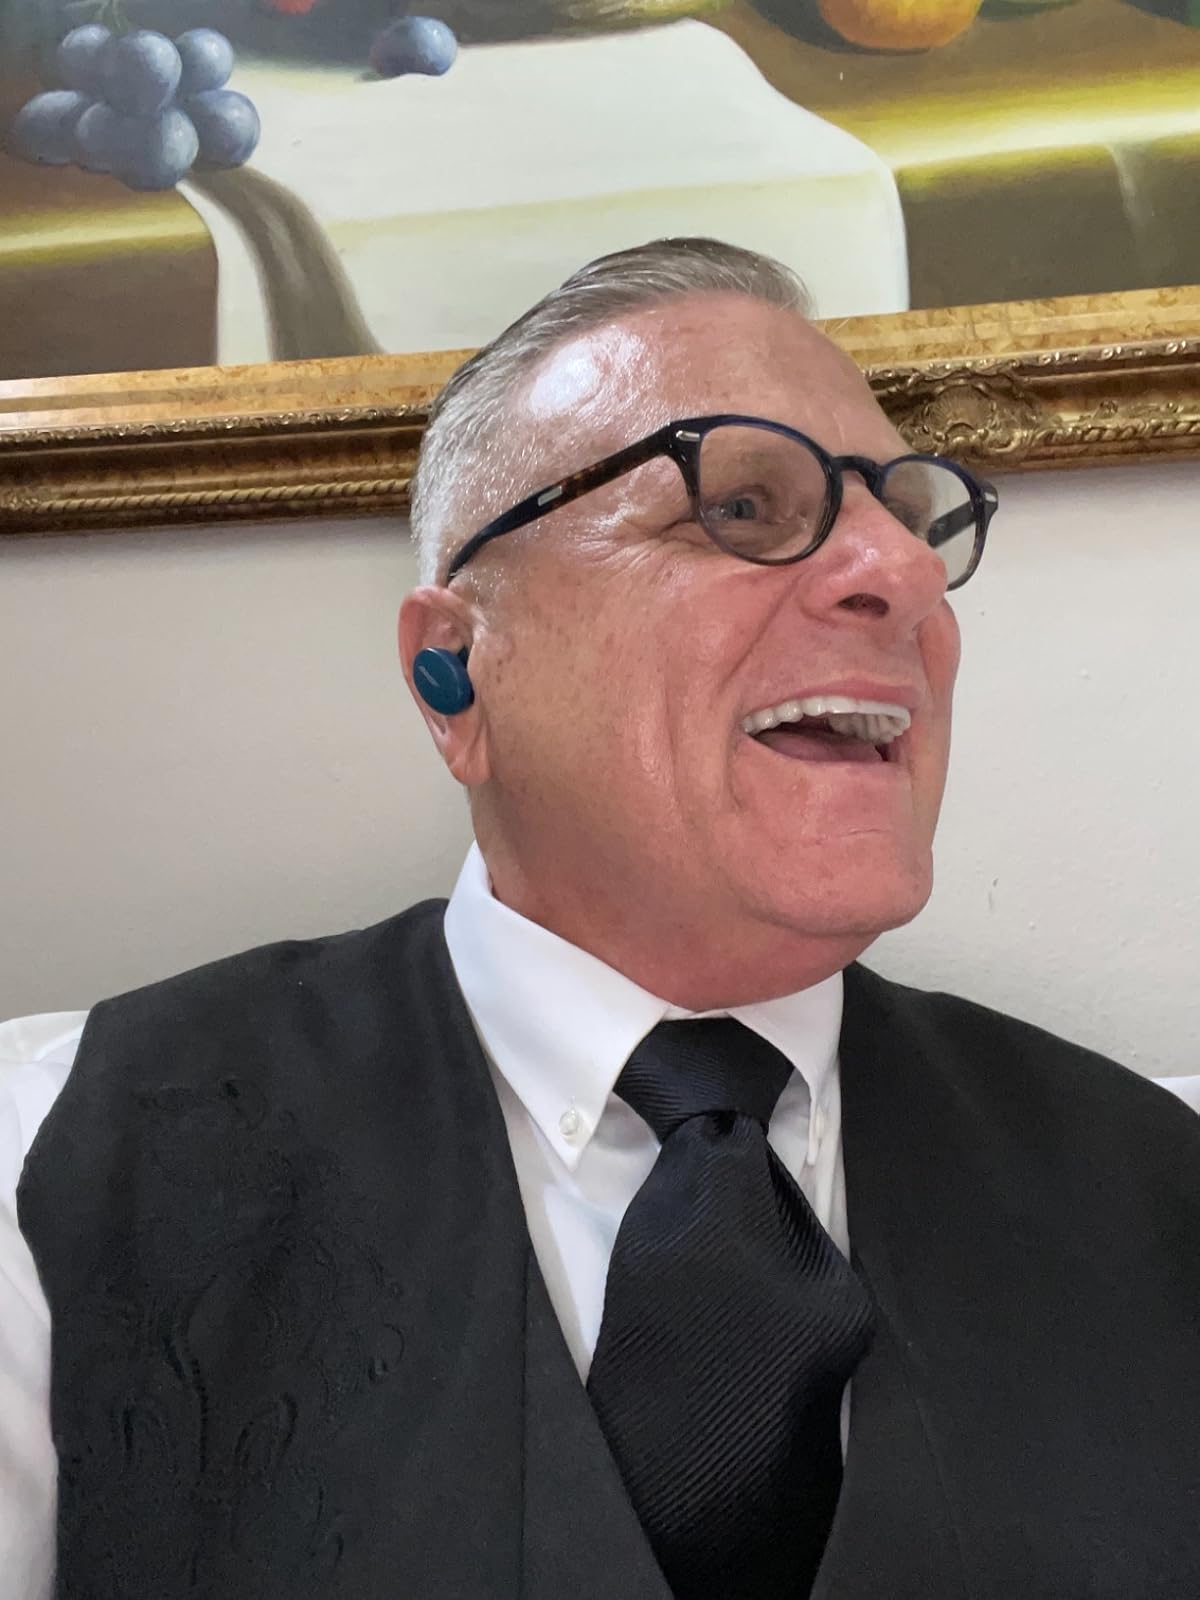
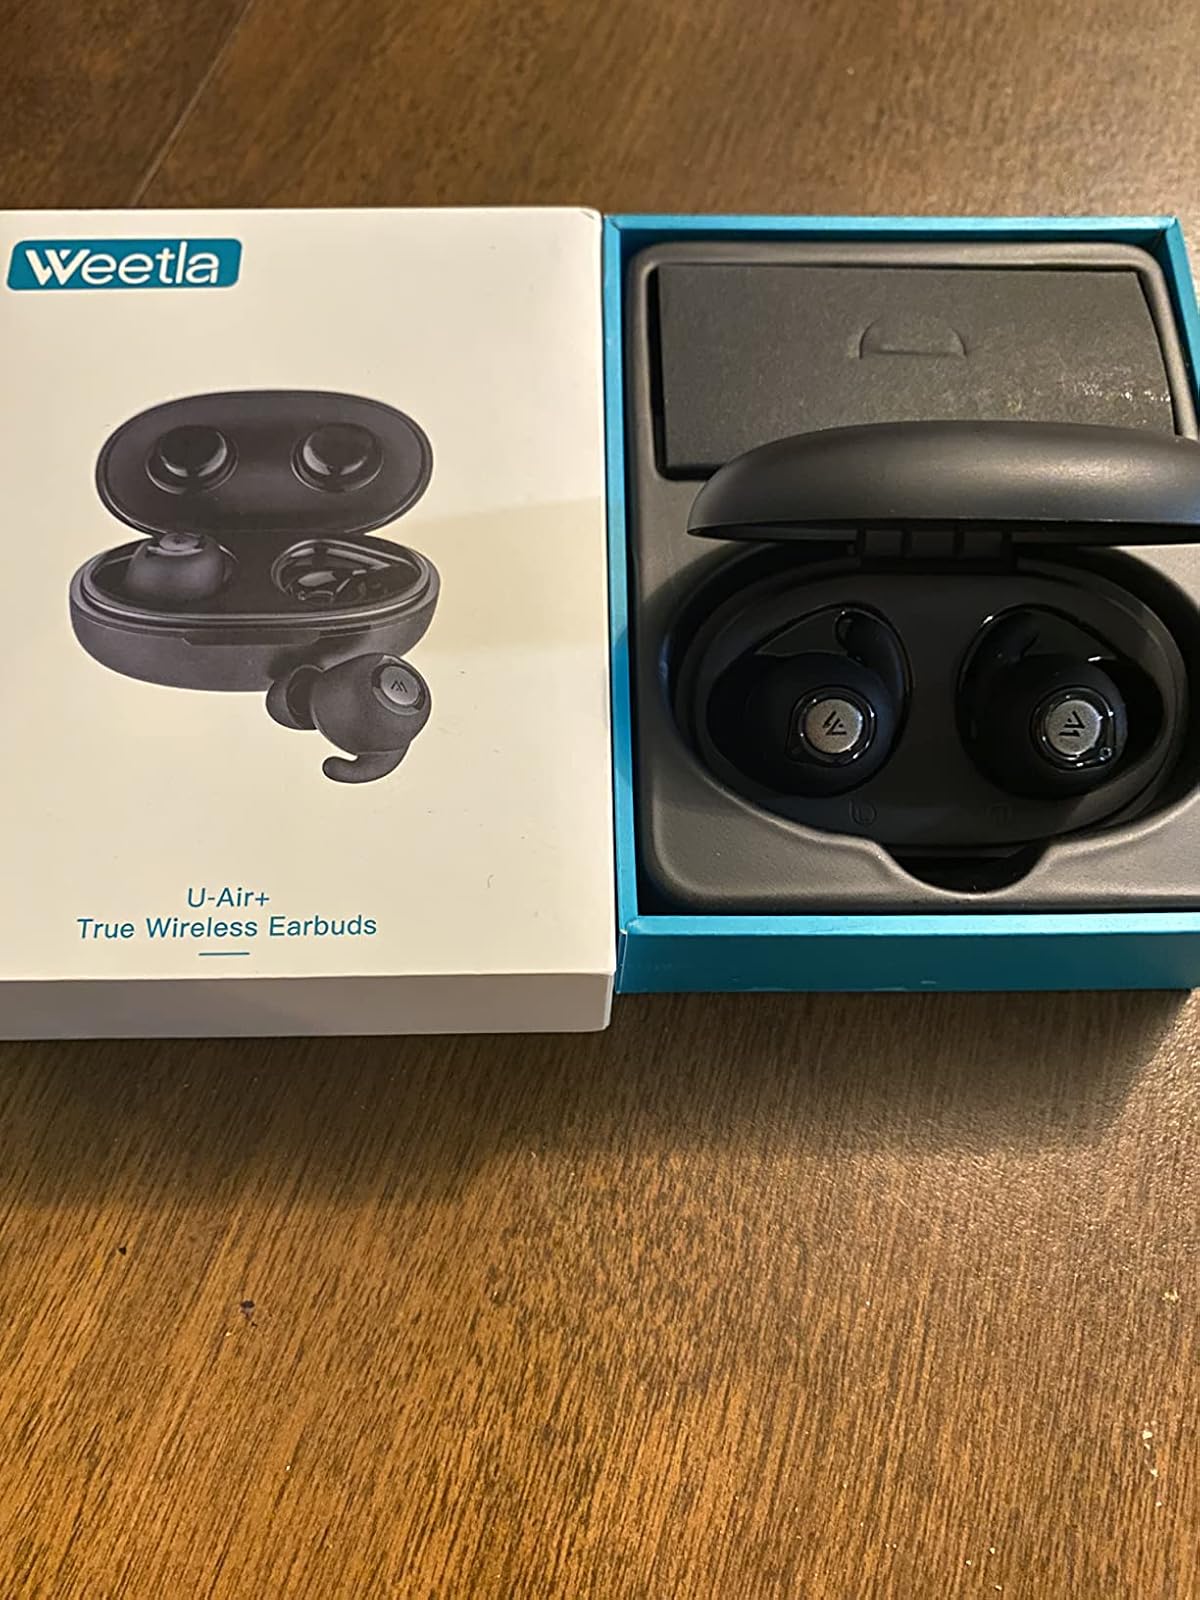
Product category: earbuds
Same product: no